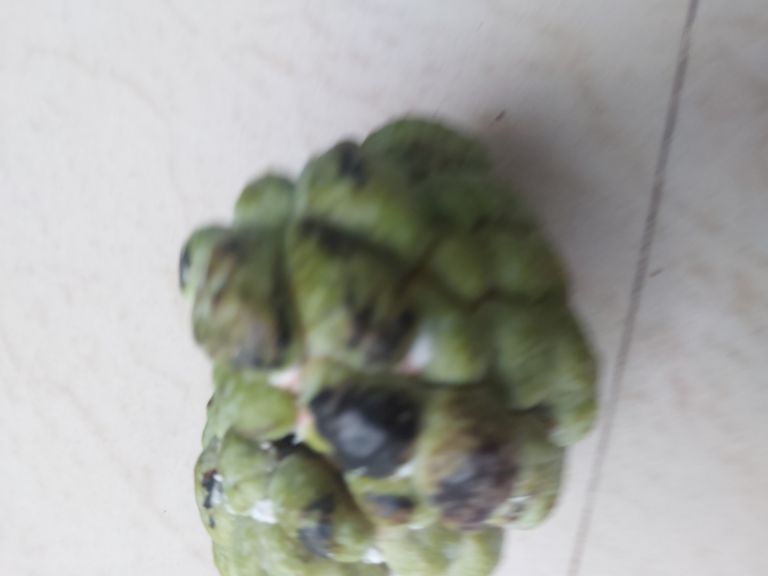
Disease label: Blank Canker